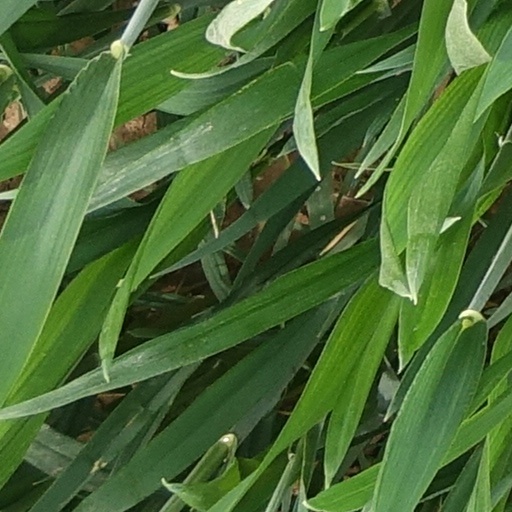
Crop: wheat